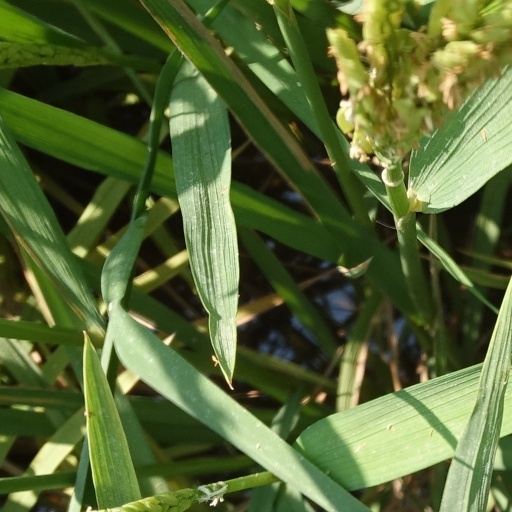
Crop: rice